Battle of Paducah

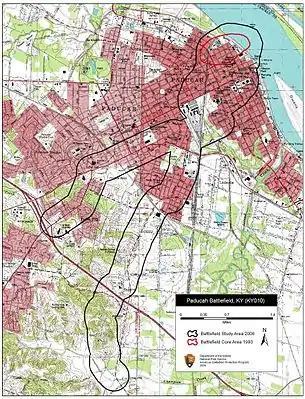
Map of Paducah Battlefield core and study areas by the American Battlefield Protection Program.

In March 1864, Forrest set out from Columbus, Mississippi, for raiding in West Tennessee and Kentucky, with a force of just under 3,000 men. His object was to recruit soldiers, re-equip his men with supplies, and disrupt Union activities. He reached Paducah on March 25 and quickly occupied the town. The Union garrison of 650 men under Col. Stephen G. Hicks withdrew to Fort Anderson, in the town's west end. The fort was supported by two Union gunboats on the Ohio River, and Hicks began shelling the area with his artillery.